Dale Abbey

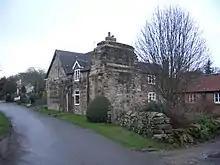
Remains of Dale Abbey as part of a house in the village

The Augustinian canons moved to Dale Abbey in 1162 from their previous home at Calke Abbey. A few years later they were replaced by Premonstratensian canons from Tupholme and finally, a few years after this, by another group of Premonstratensians from Welbeck. All these attempts failed, primarily due to the isolation of the area and the lack of good arable land amidst the thick woodlands. From around the year 1199, the Abbey became well established enough—and with the acquisition of further lands, tithes and other properties—to survive for the next 340 years. Although a relatively large establishment, the abbey was home to no more than 24 canons. The Abbey provided priests at Ilkeston, Heanor, Kirk Hallam and Stanton by Dale. The Abbey owned around of land. Much would have been leased or rented out or used for grazing or for the production of produce for the residents of the Abbey.